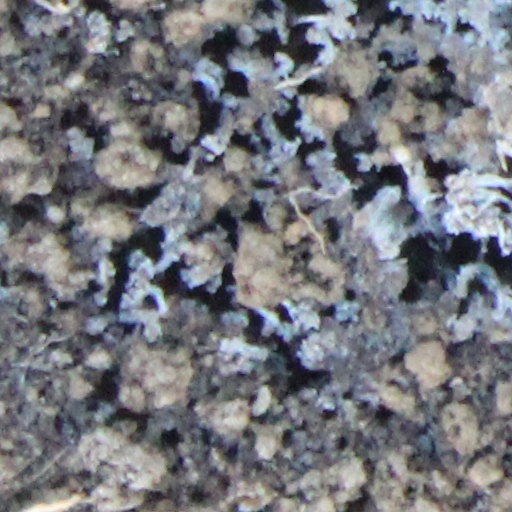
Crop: wheat